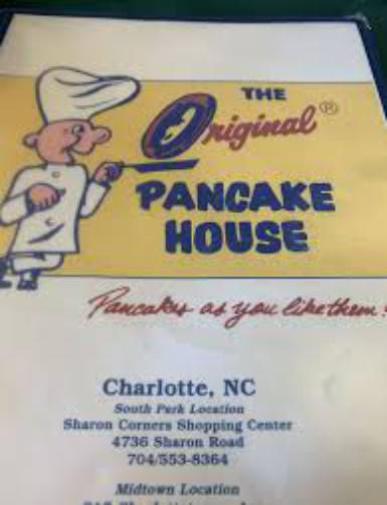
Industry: Food